Angel Roleplaying Game

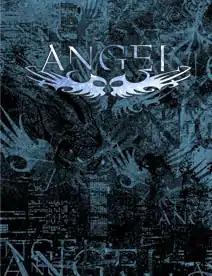
Limited Edition cover

The Angel Roleplaying Game is a role-playing game published by Eden Studios, Inc. in 2003.